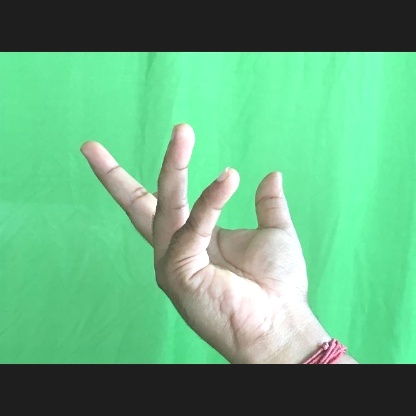
Mudra: Alapadmam